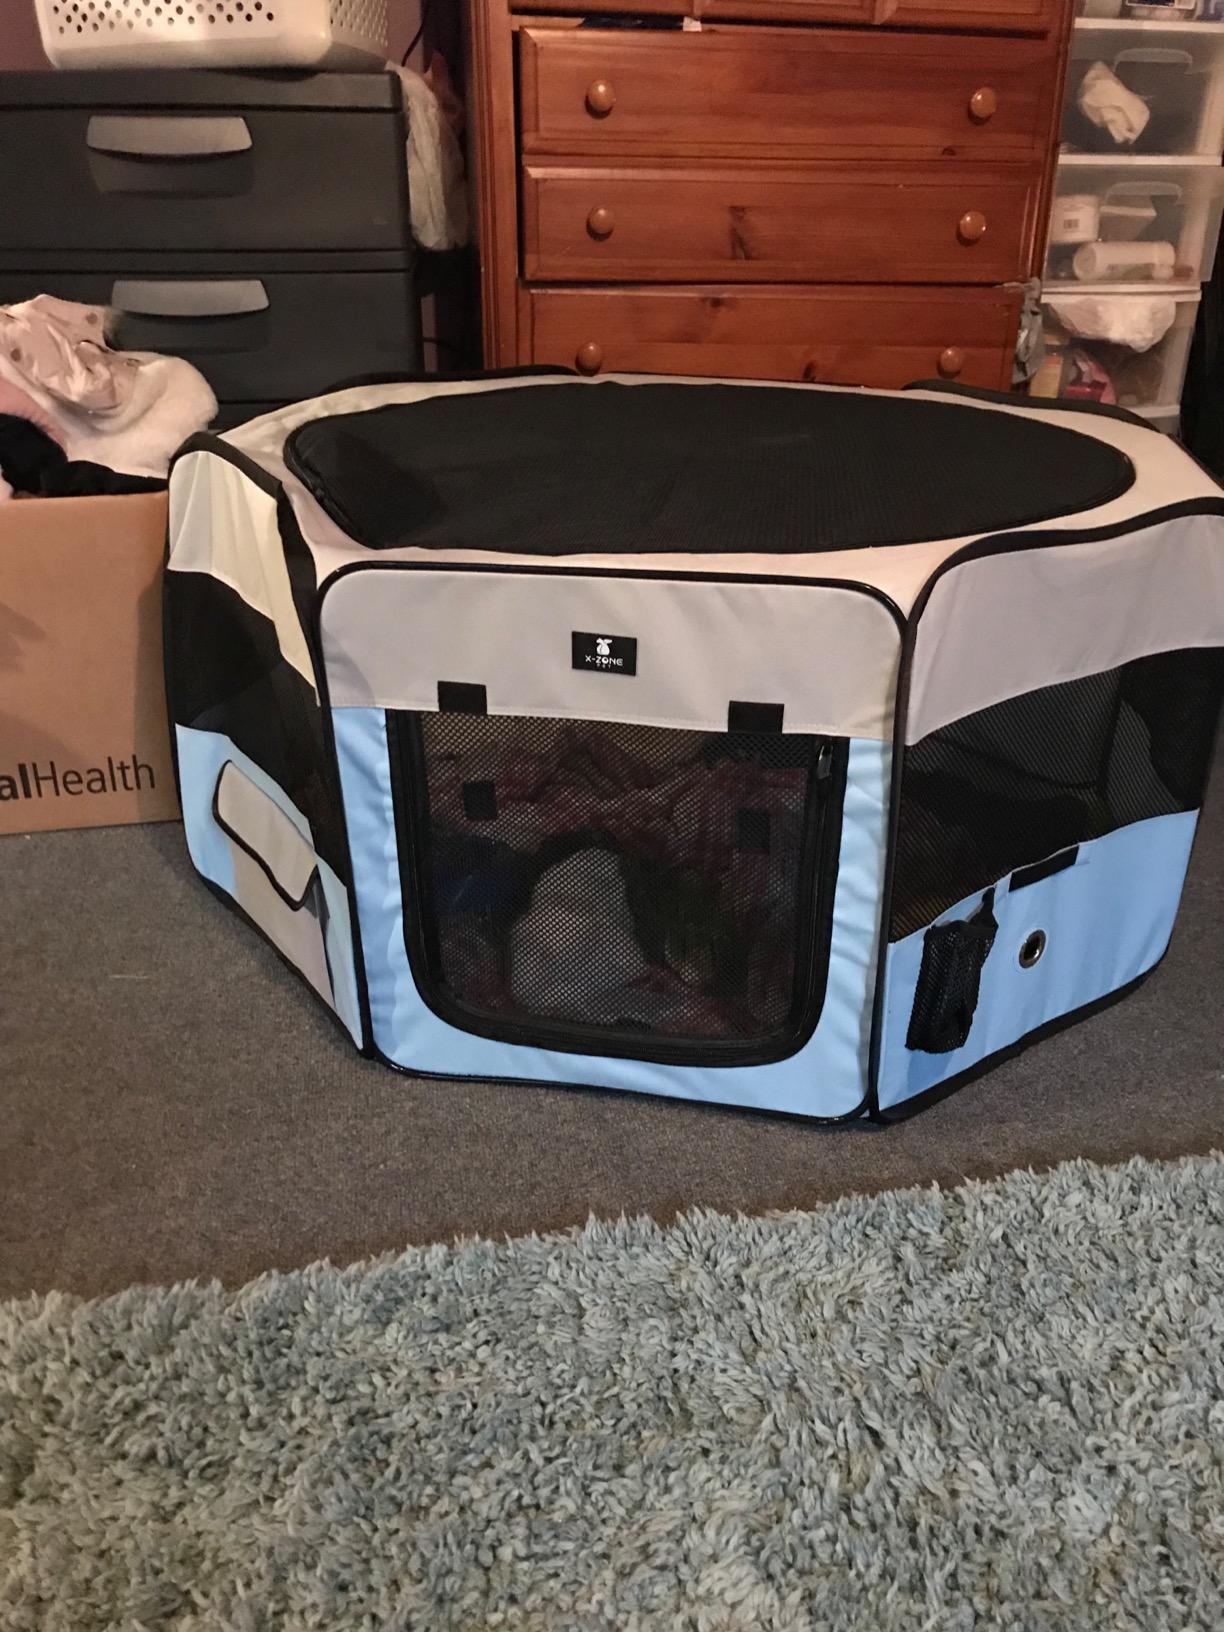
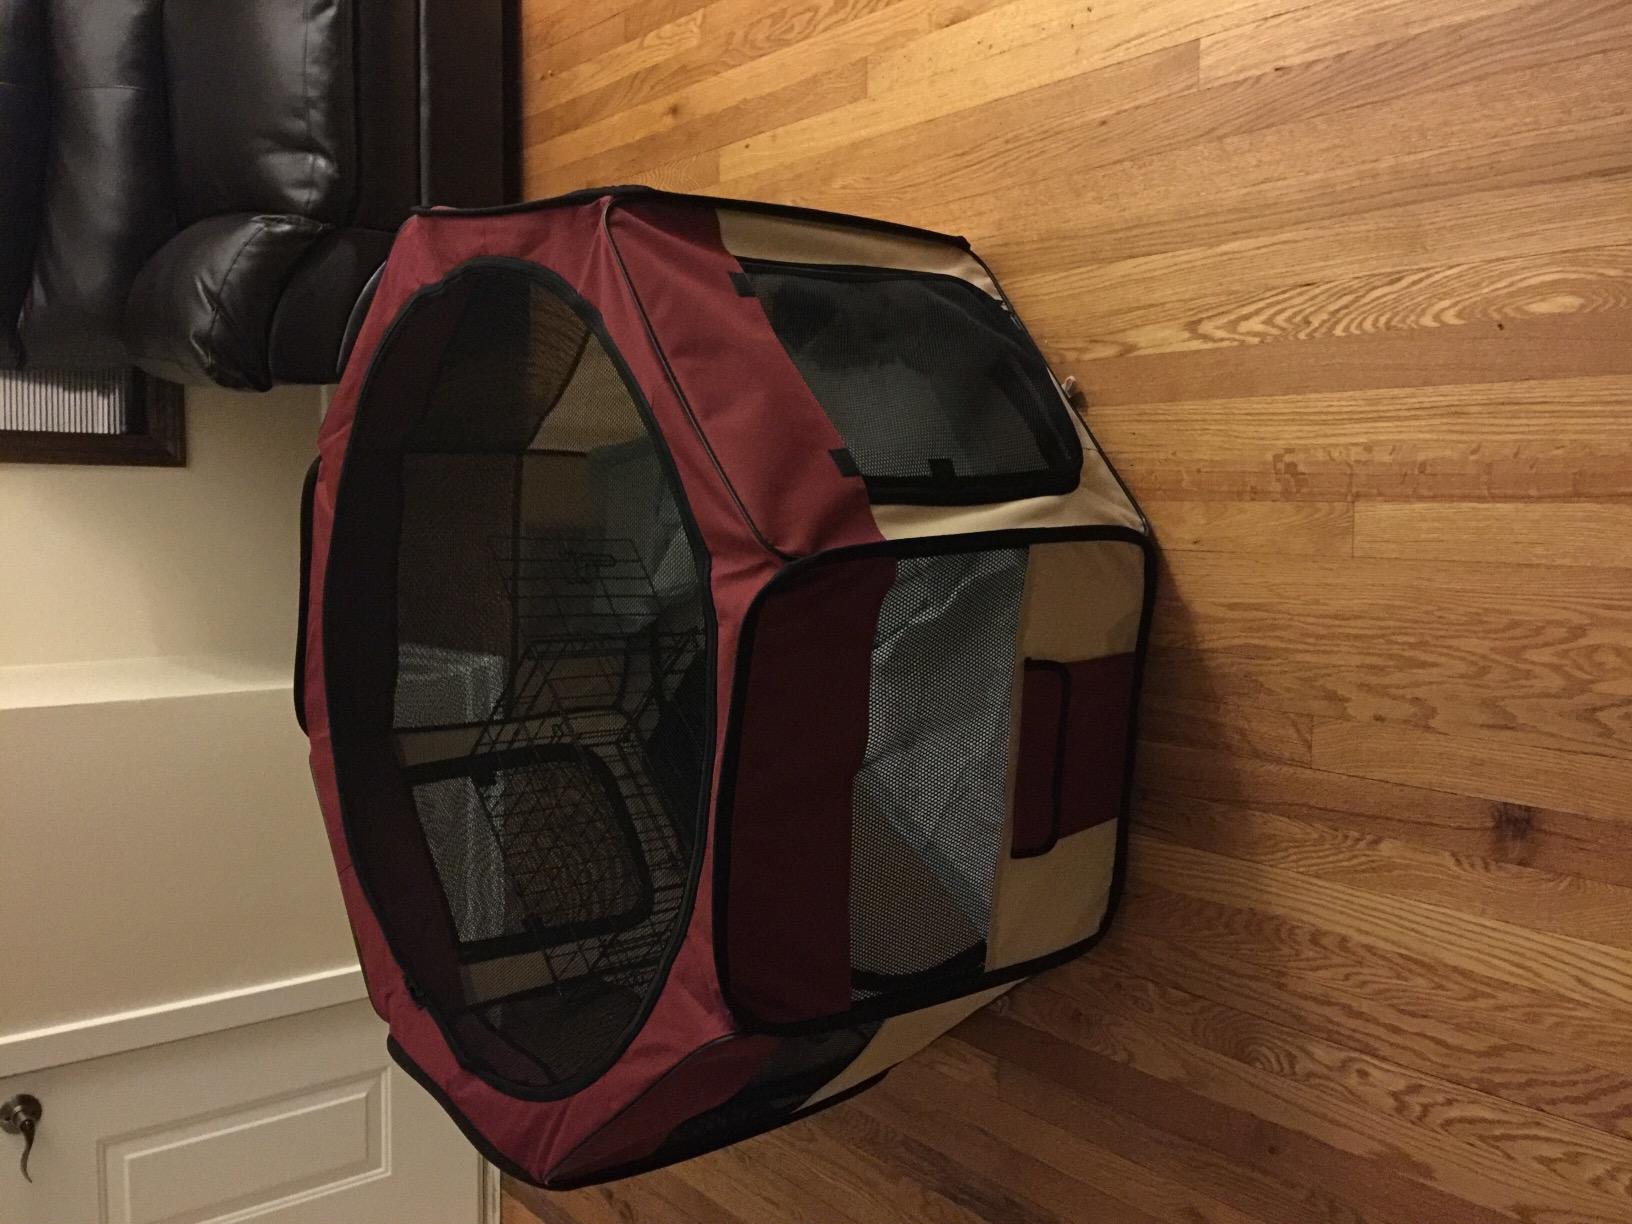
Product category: items_kennel
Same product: no